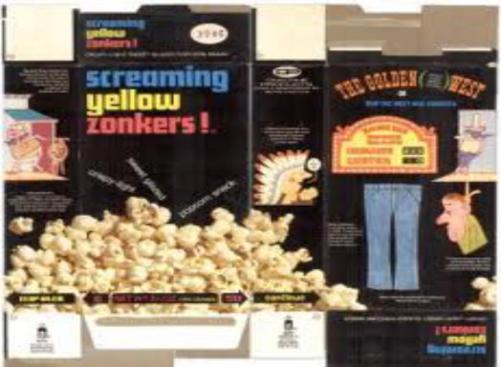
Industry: Food